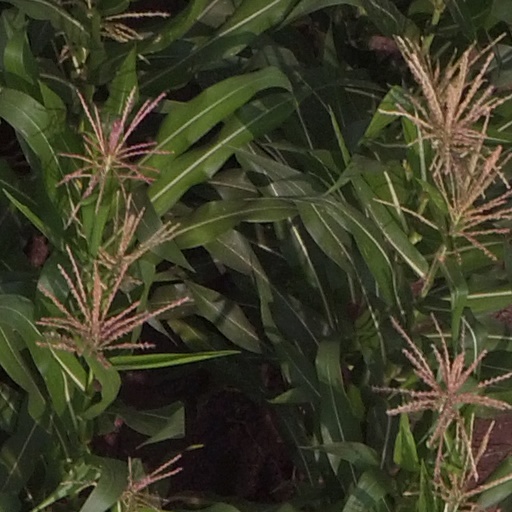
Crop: maize; corn